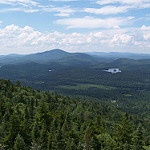
Scene: Outdoor